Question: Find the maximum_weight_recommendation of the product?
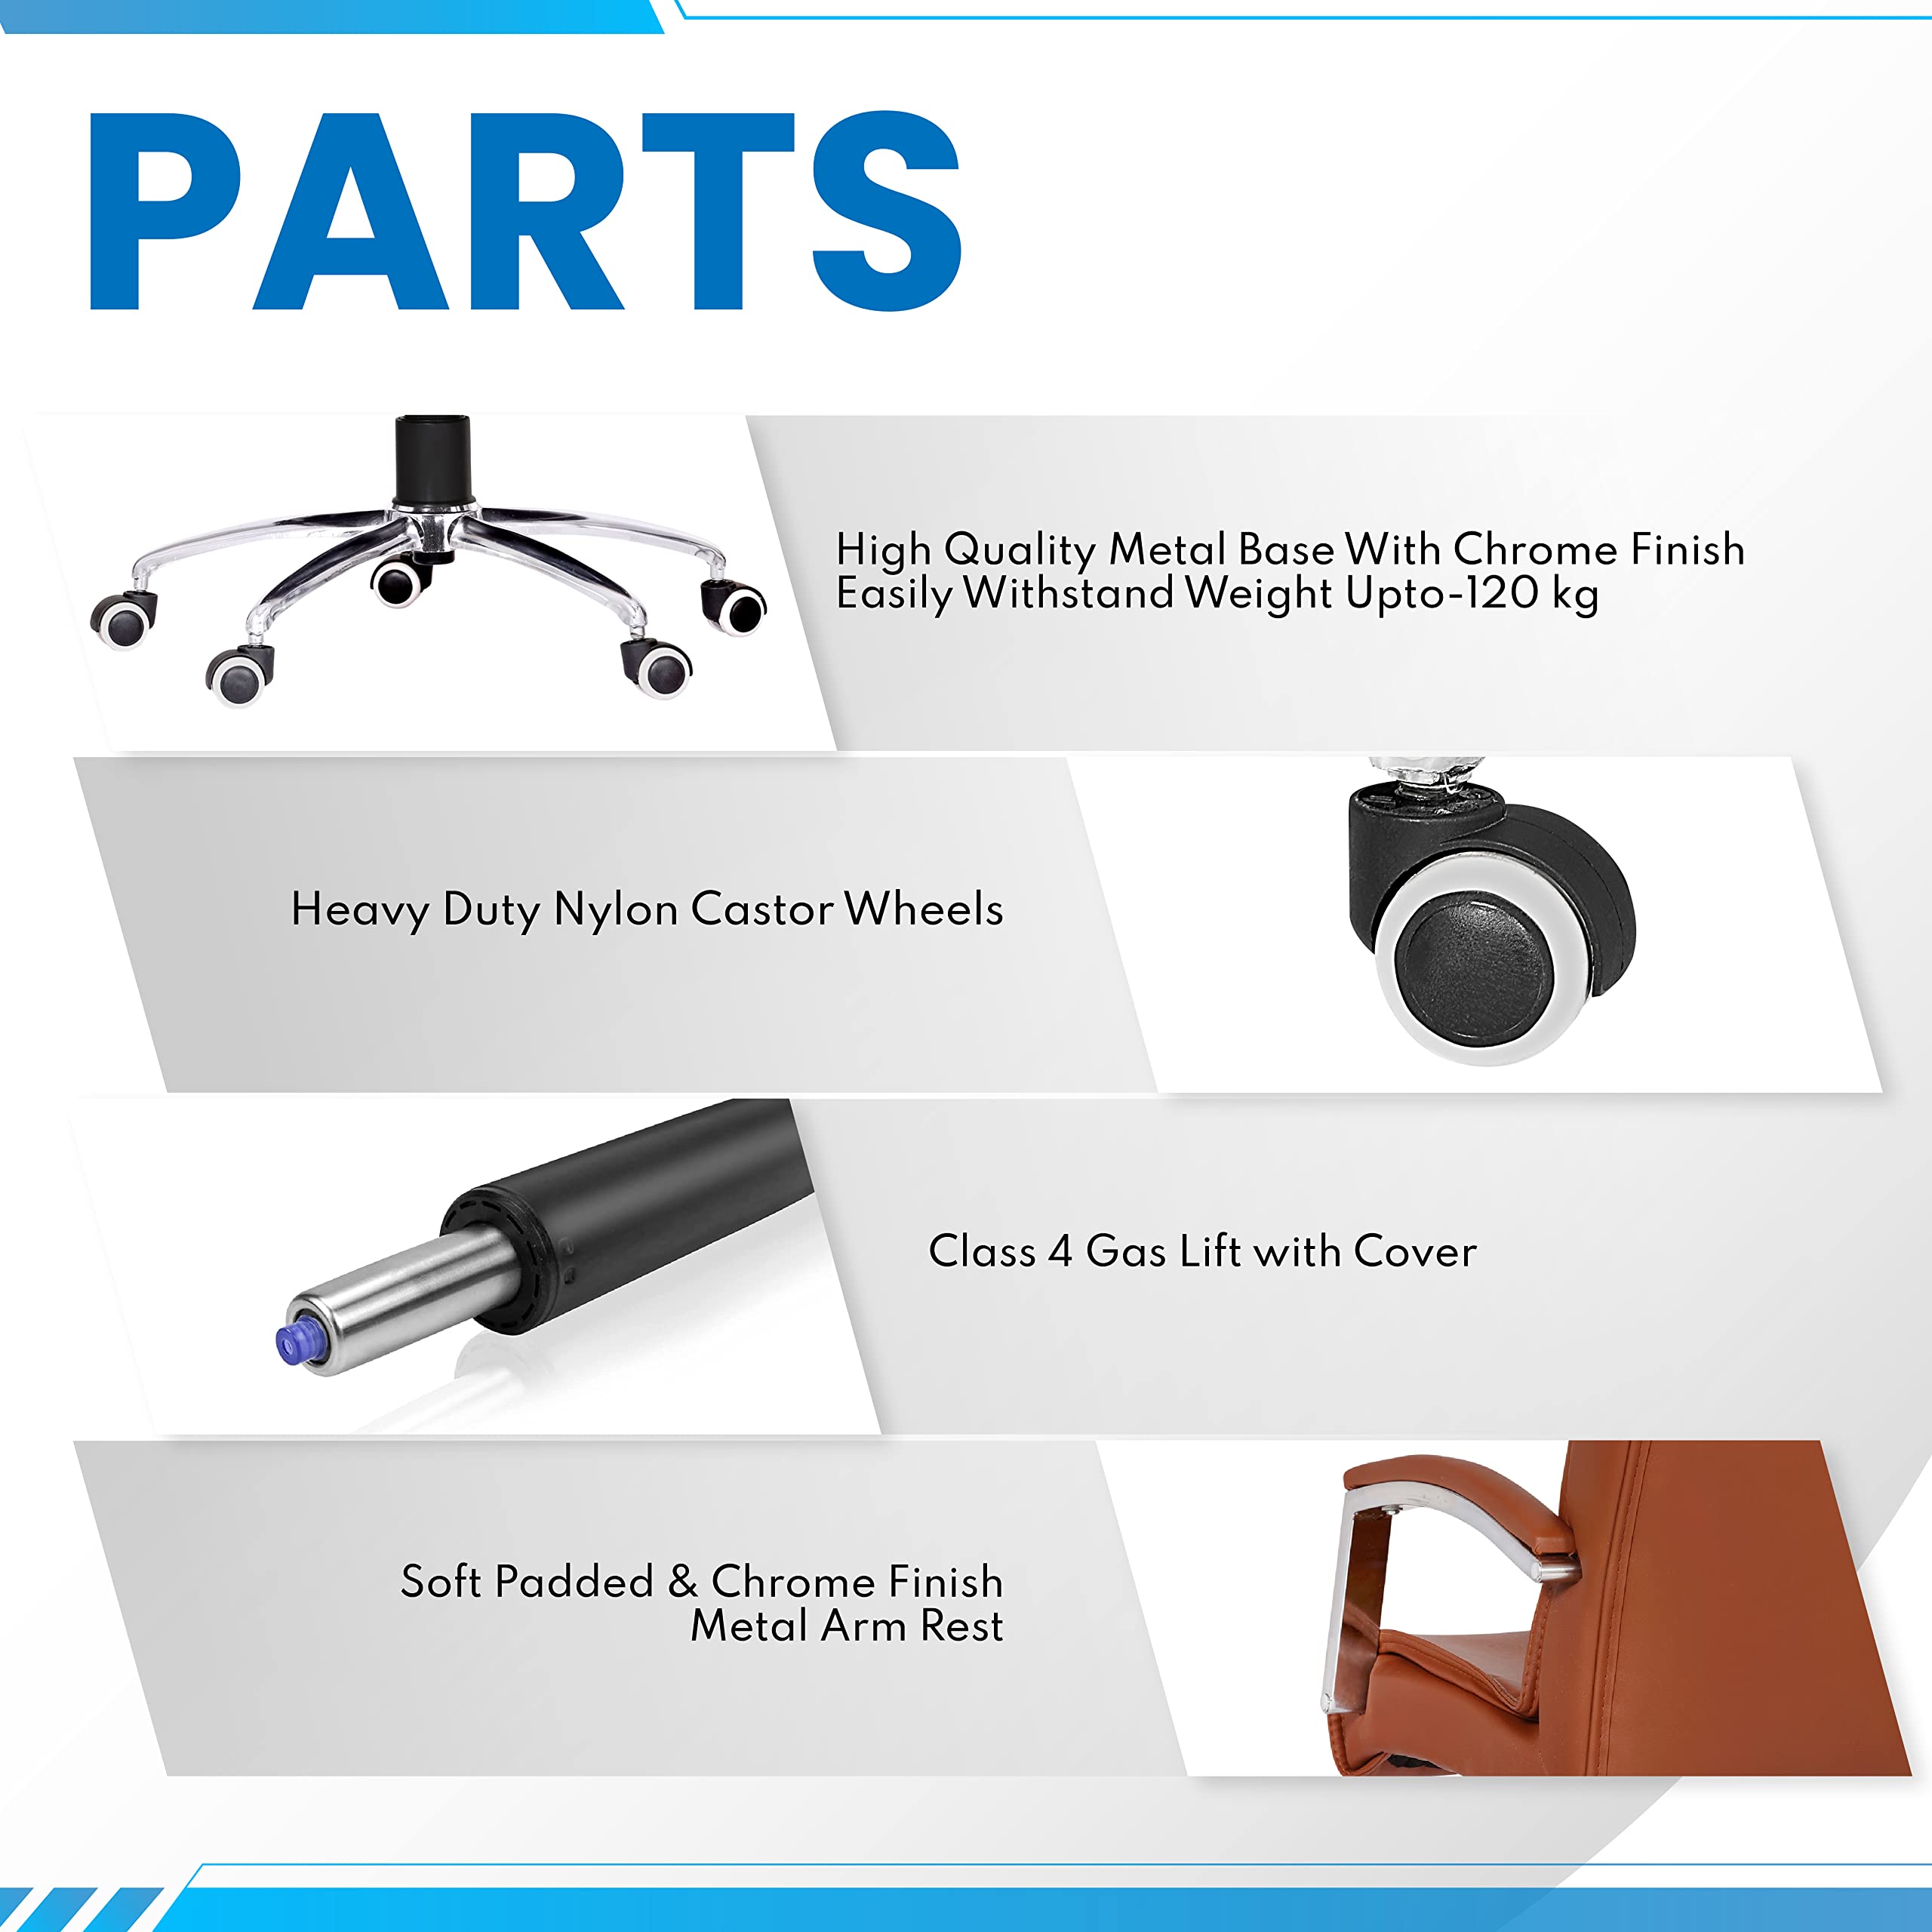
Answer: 120 kilogram